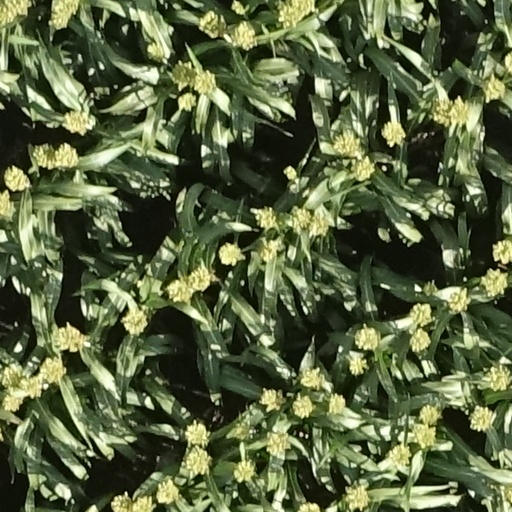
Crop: sorghum